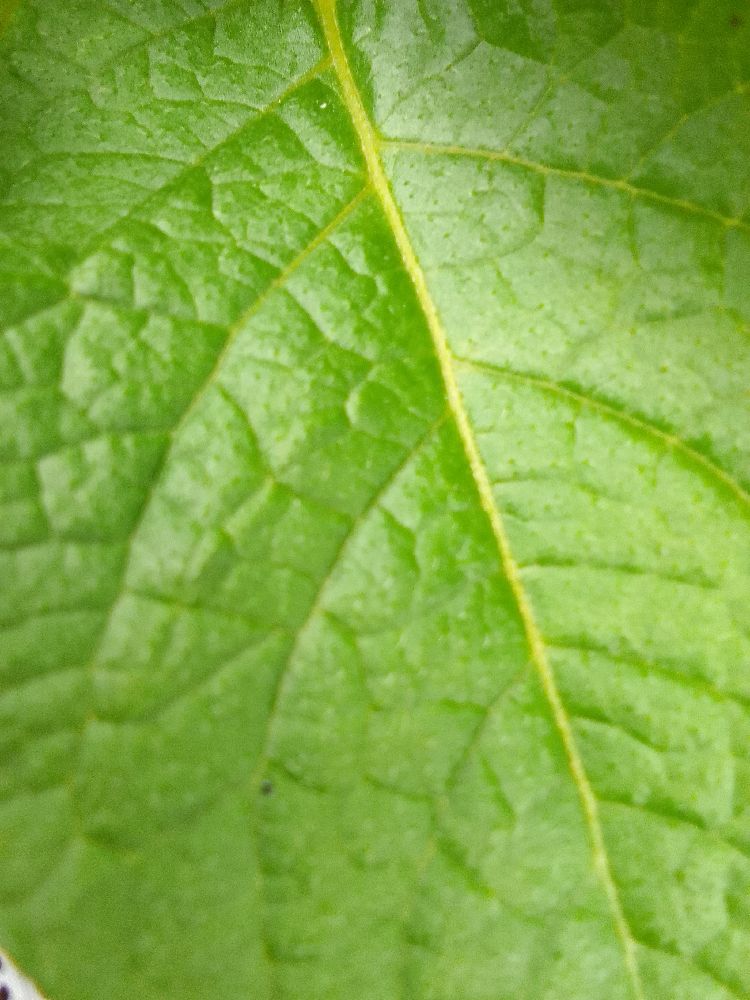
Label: Healthy